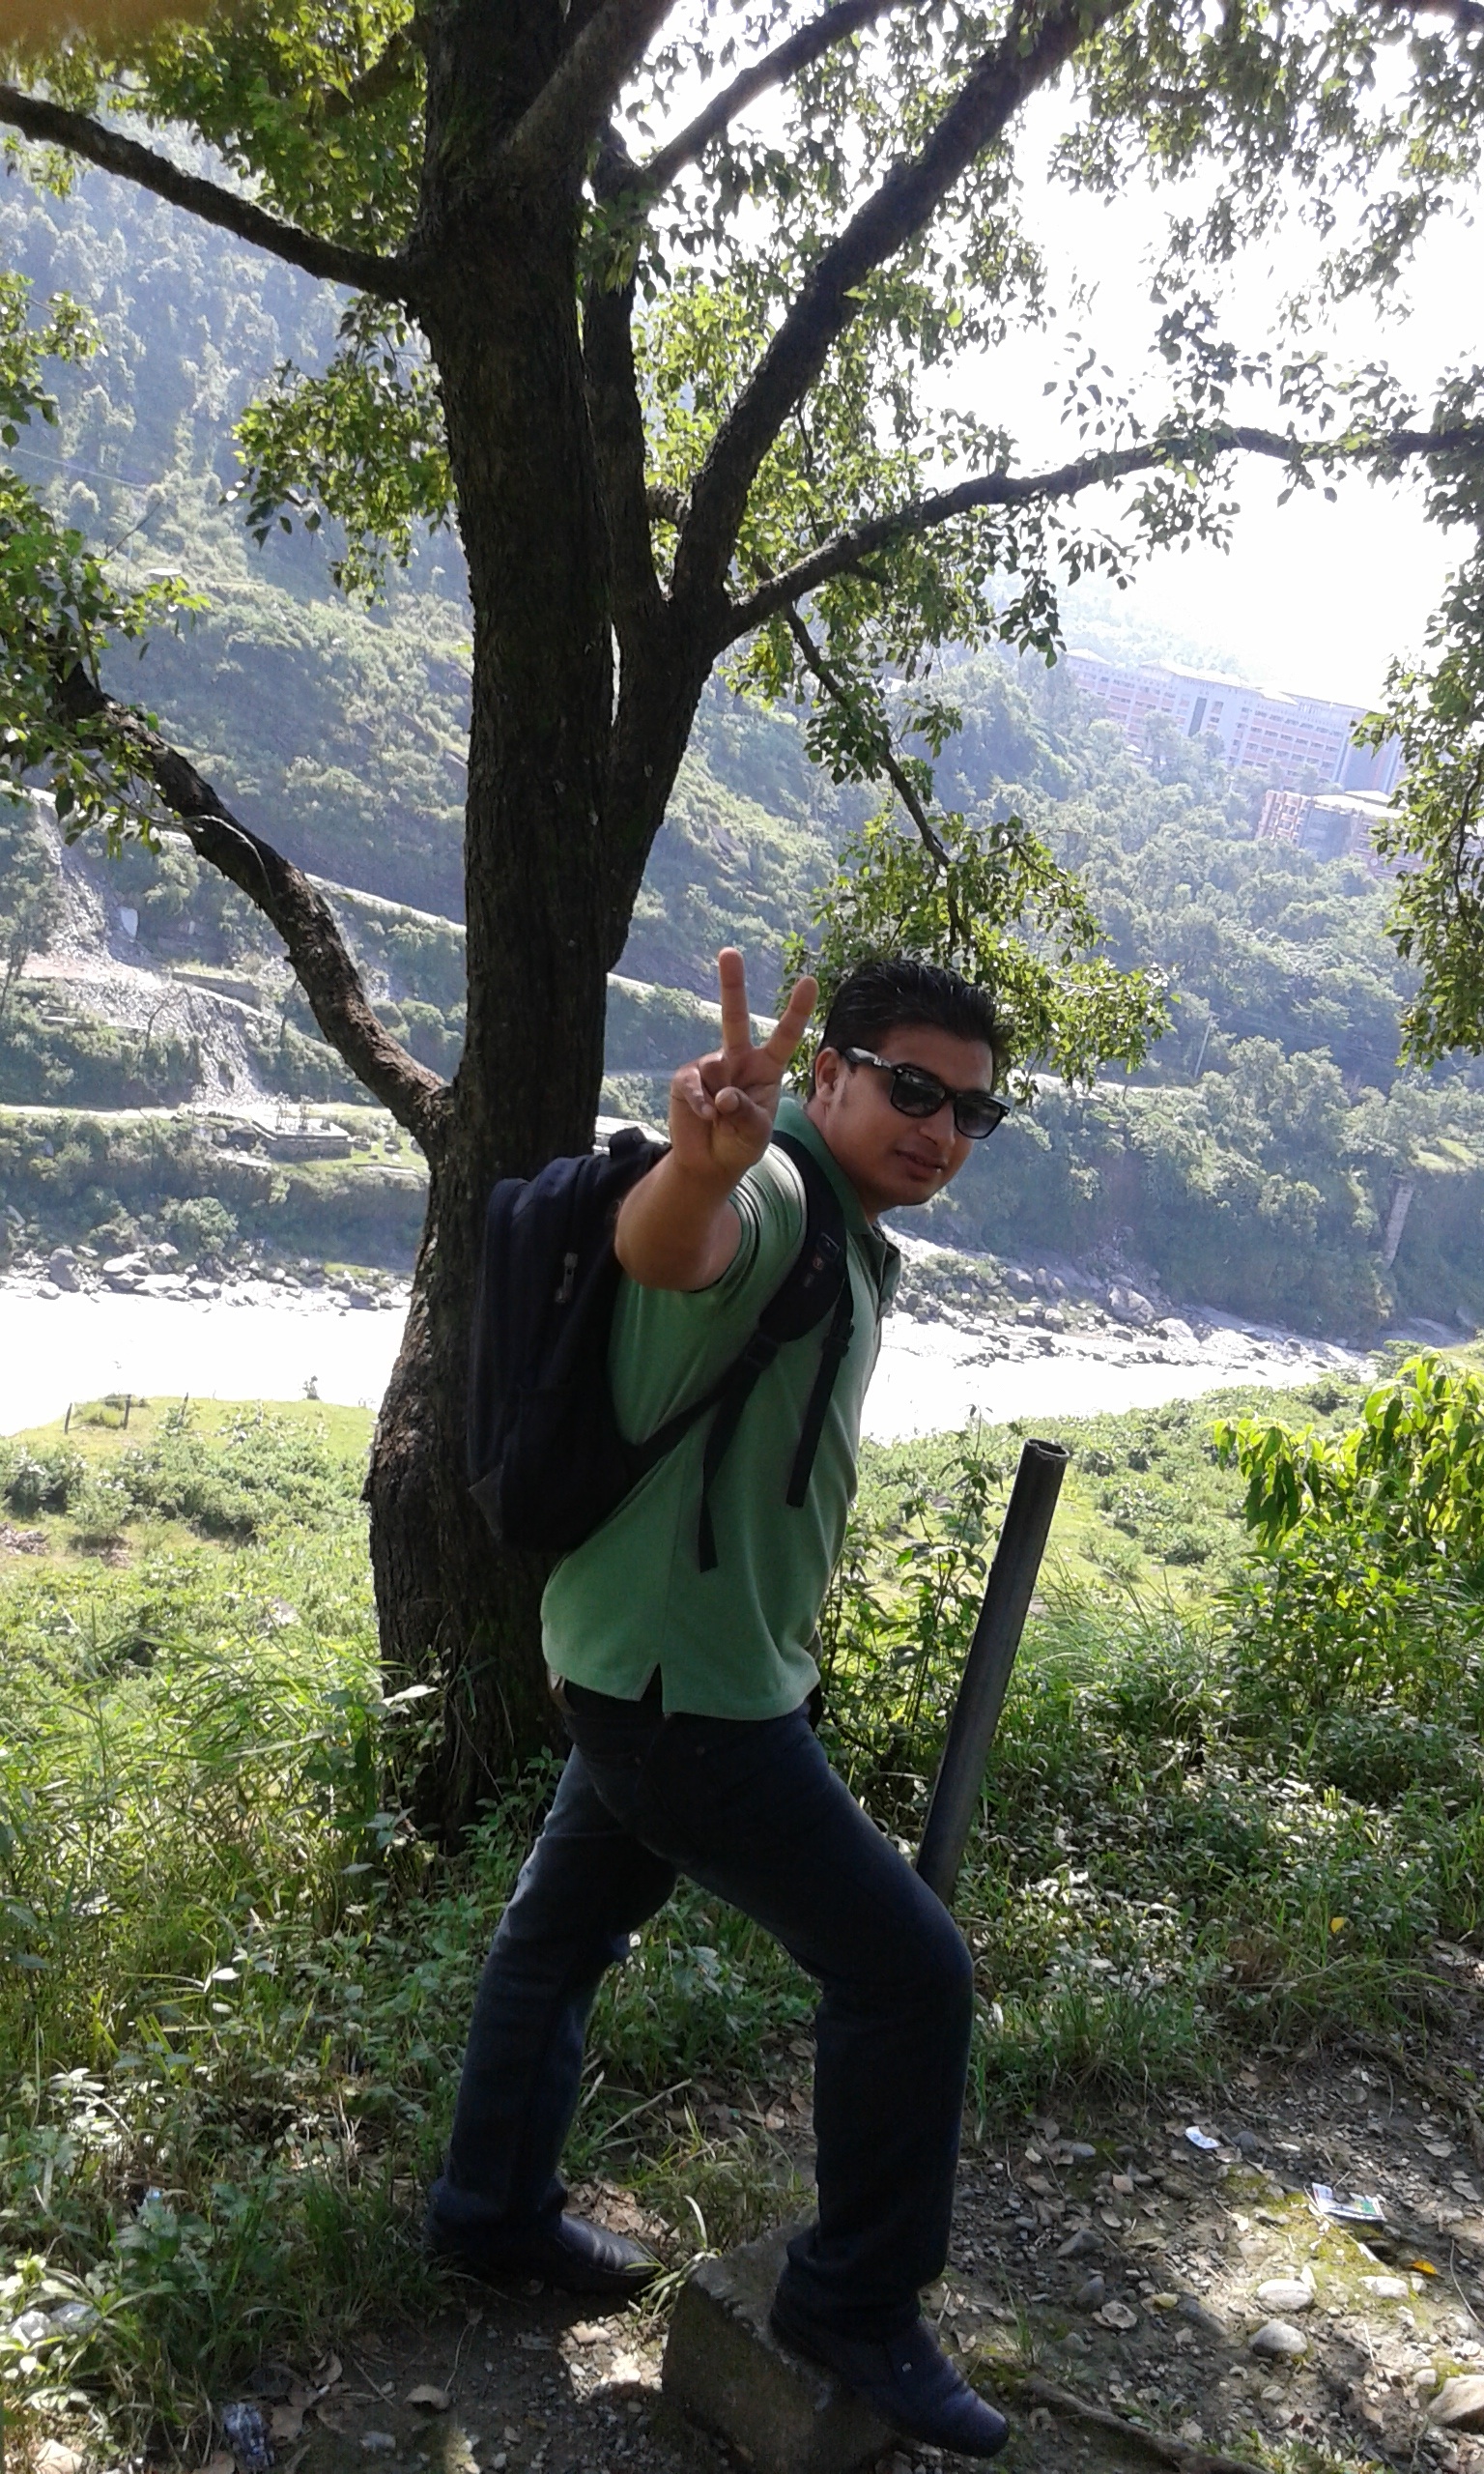
tree, walking, adventure, botany, woody plant